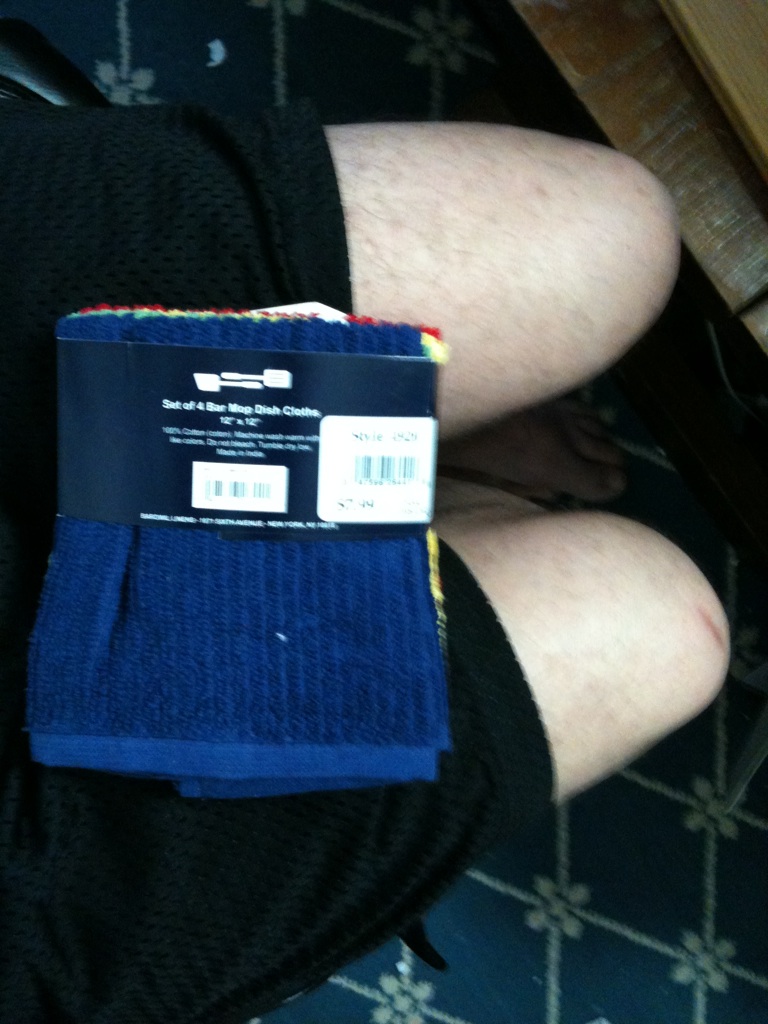Question: can you read this label
Answer: no